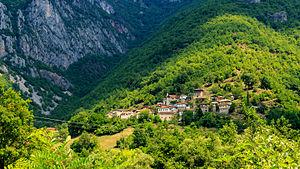
Yantché est un village de l'ouest de la Macédoine du Nord, situé dans la municipalité de Mavrovo et Rostoucha. Le village comptait 146 habitants en 2002.